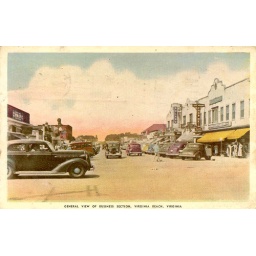
A street view of shop fronts, cars and people in Virginia Beach, Virginia.